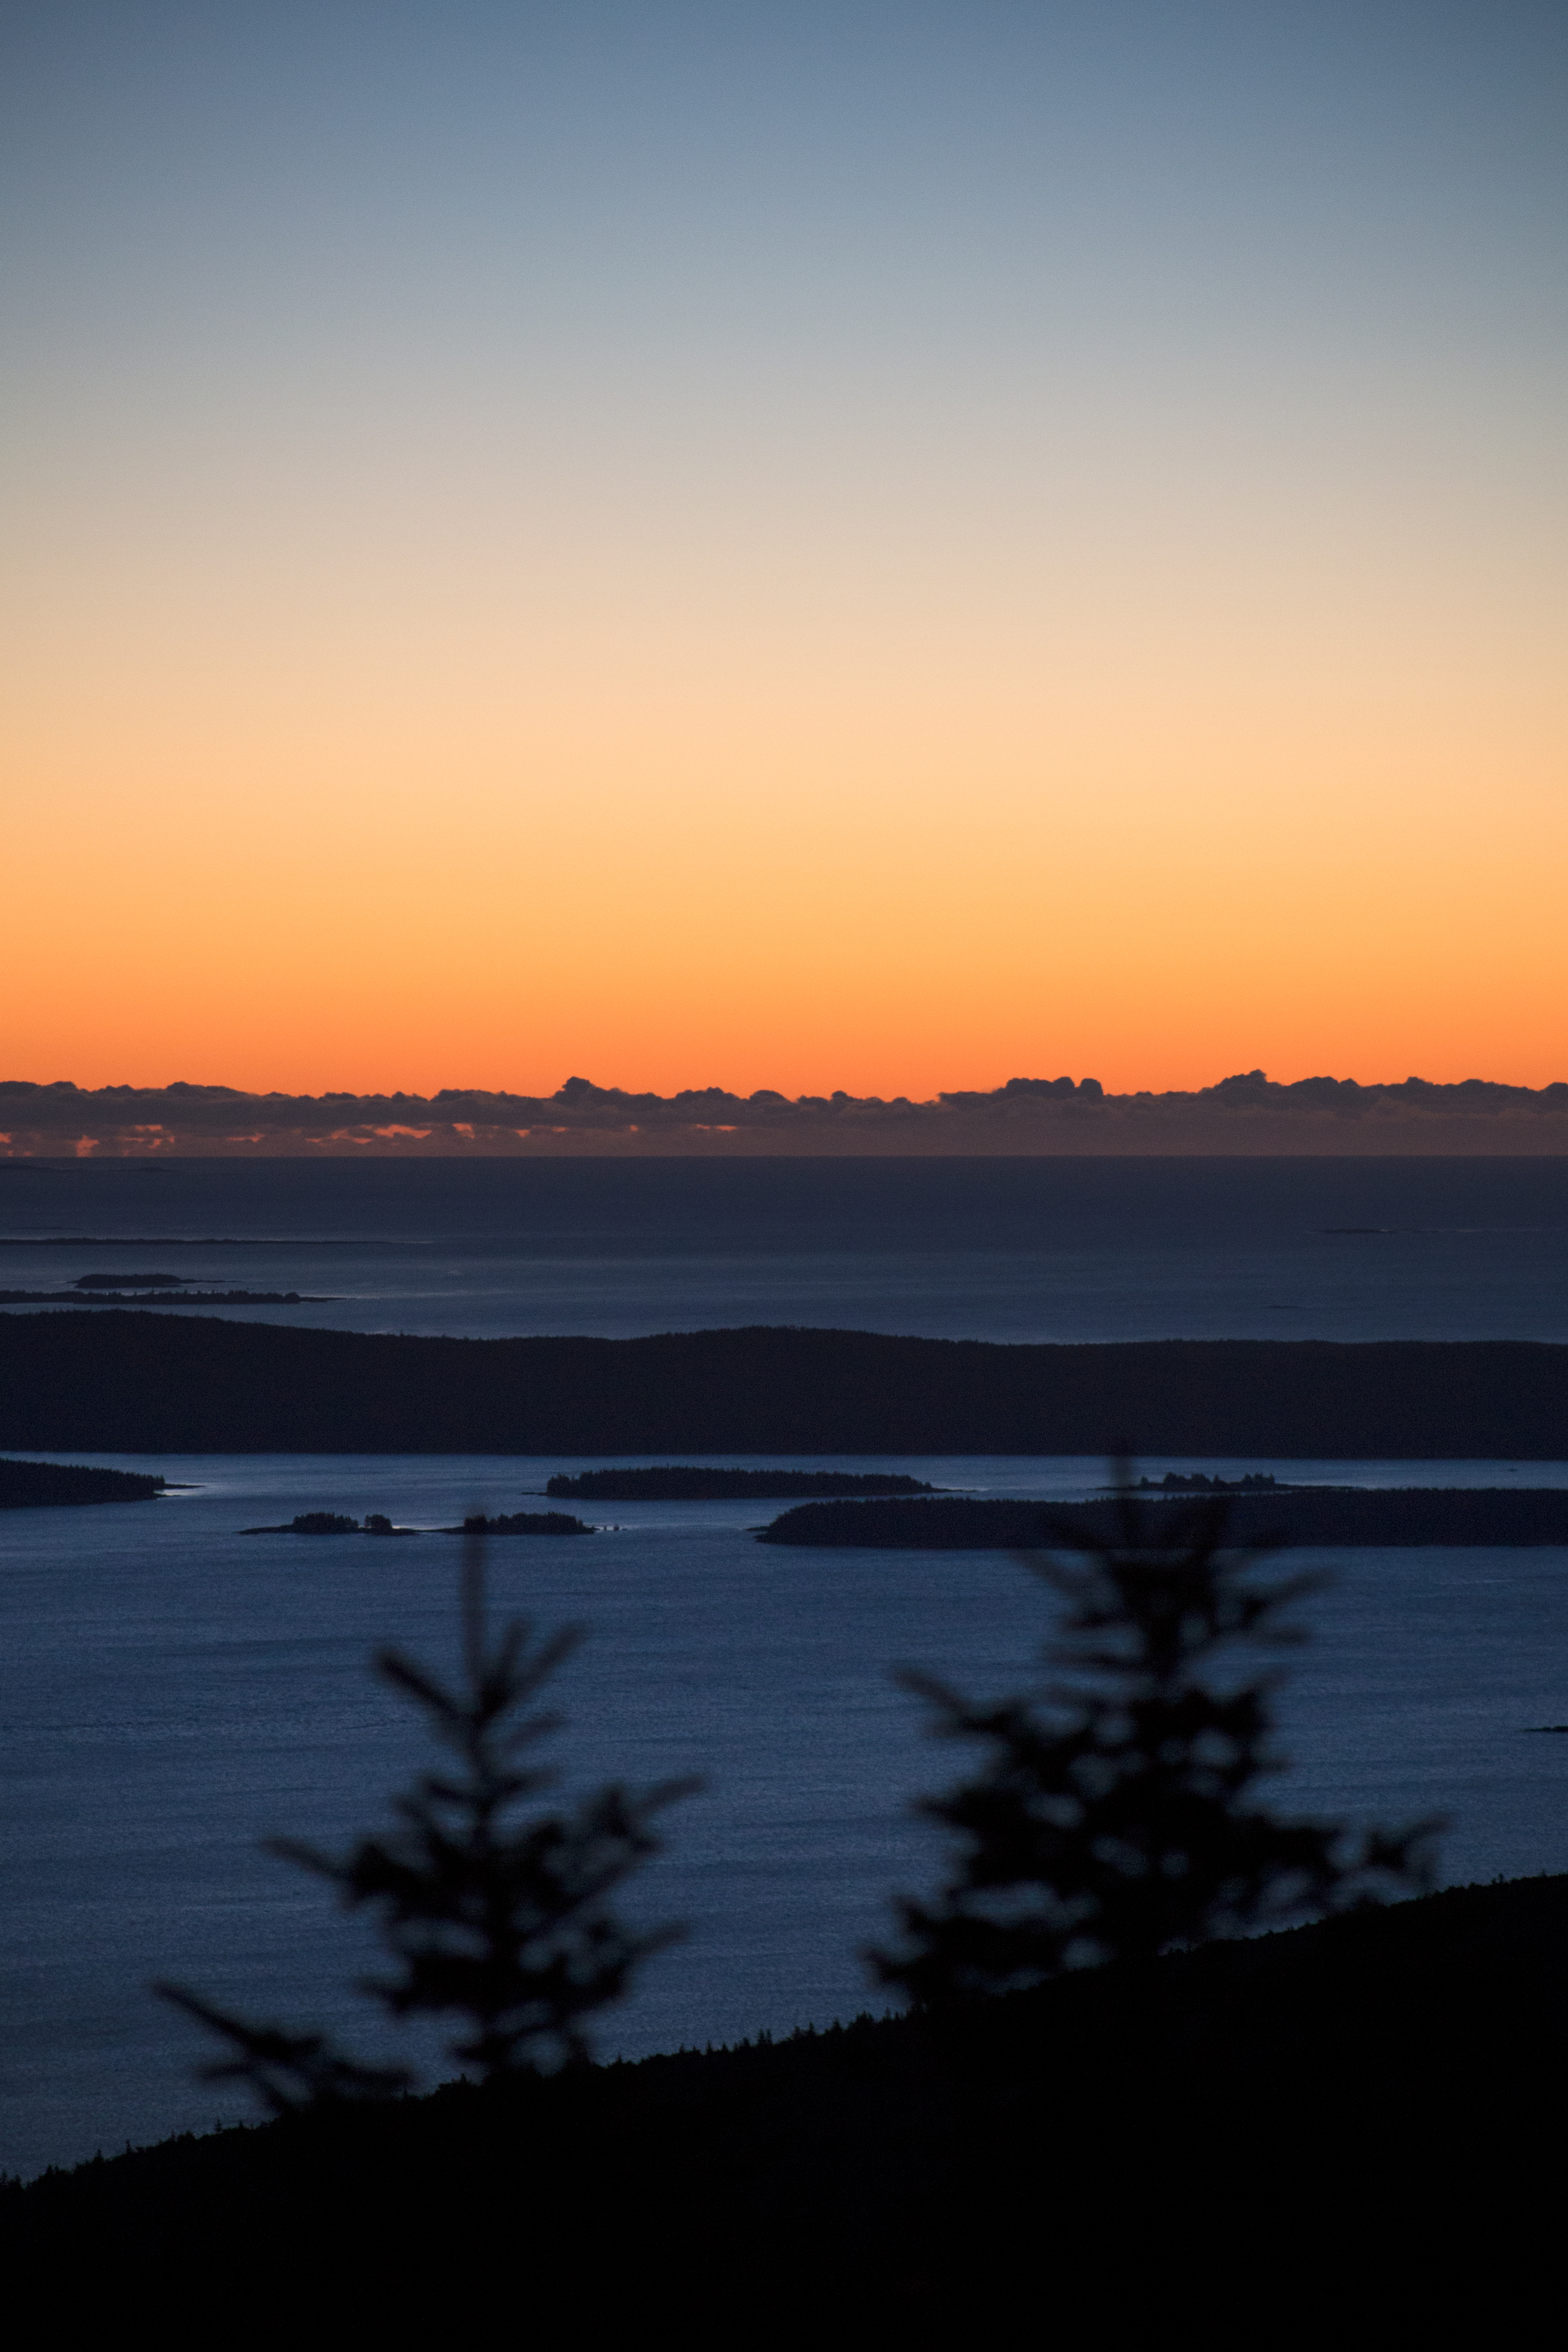
sky, horizon, water, sunset, afterglow, sunrise, evening, sea, dusk, morning, ocean, sound, cloud, calm, red sky at morning, dawn, reflection, tree, lake, coast, inlet, river, shore, vacation, sun, loch, wave, landscape, sunlight, bay, coastal and oceanic landforms, reservoir, night, astronomical object, channel